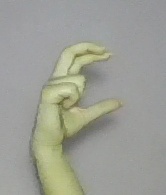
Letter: thal